Invasion of the Blood Farmers

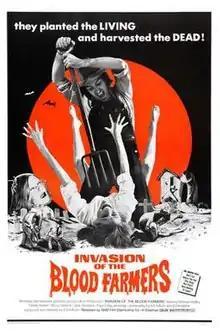

Invasion of the Blood Farmers is a 1972 horror film directed by Ed Adlum and written by Adlum and Ed Kelleher.